Ghadir Khumm

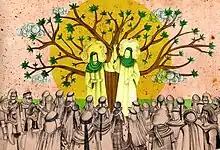

The Ghadir Khumm has also been preserved in the Arabic literature. The earliest such instance is a disputed poem attributed to Hassan ibn Thabit, who accompanied Muhammad during the pilgrimage. For instance, the poem is quoted by the prominent Shia theologian al-Mufid. The poem appears also in some other Shia and Sunni sources, according to the Islamicist Husain M. Jafri. Included in this poem is the verse, "Stand up, O Ali, for I find only you to be an imam and a guide after I [Muhammad] depart." In regards to its authenticity, Mohammad A. Amir-Moezzi, another expert, does not find this attribution problematic, while Jafri considers it highly improbable that these events would have passed unrecorded by Ibn Thabit, who was the "official poet-reporter of Muhammad." By contrast, the Islamicists Josef Horovitz and Ignác Goldziher reject the veracity of this poem. The Shia al-Kumayt ibn Zayd is another early poet who composed verses on the same theme.